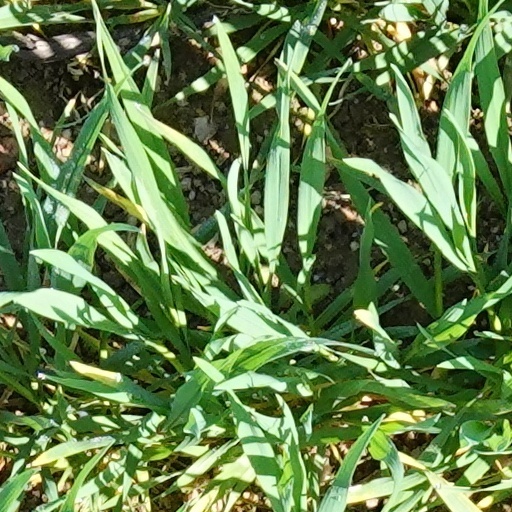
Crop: wheat